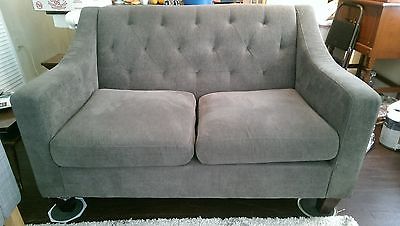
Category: sofa